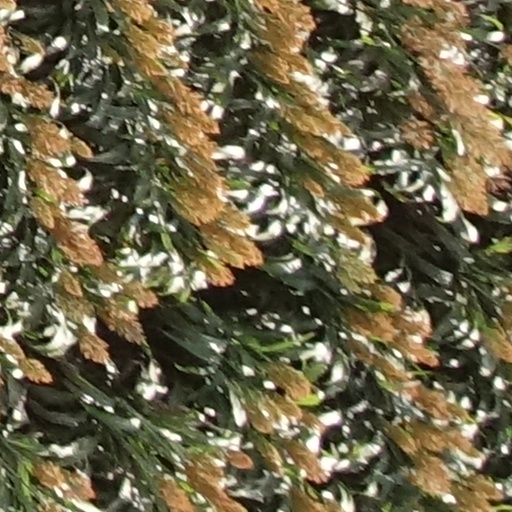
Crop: sorghum